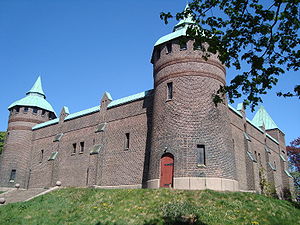
Ringstorp Vandtårn / Historie
Ringstorps vandtårn.
Ringstorp Vandtårn blev opført i 1904 på Ringstorpshøjen i bydelen Ringstorp i Helsingborg. Bygningen er udformet sådan at den efterligner et middelalderligt borganlæg og kaldes derfor i folkemunde for "Borgen".